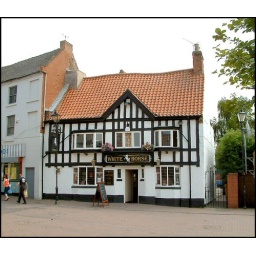
An interesting old building situated within a stones throw of the River Trent.